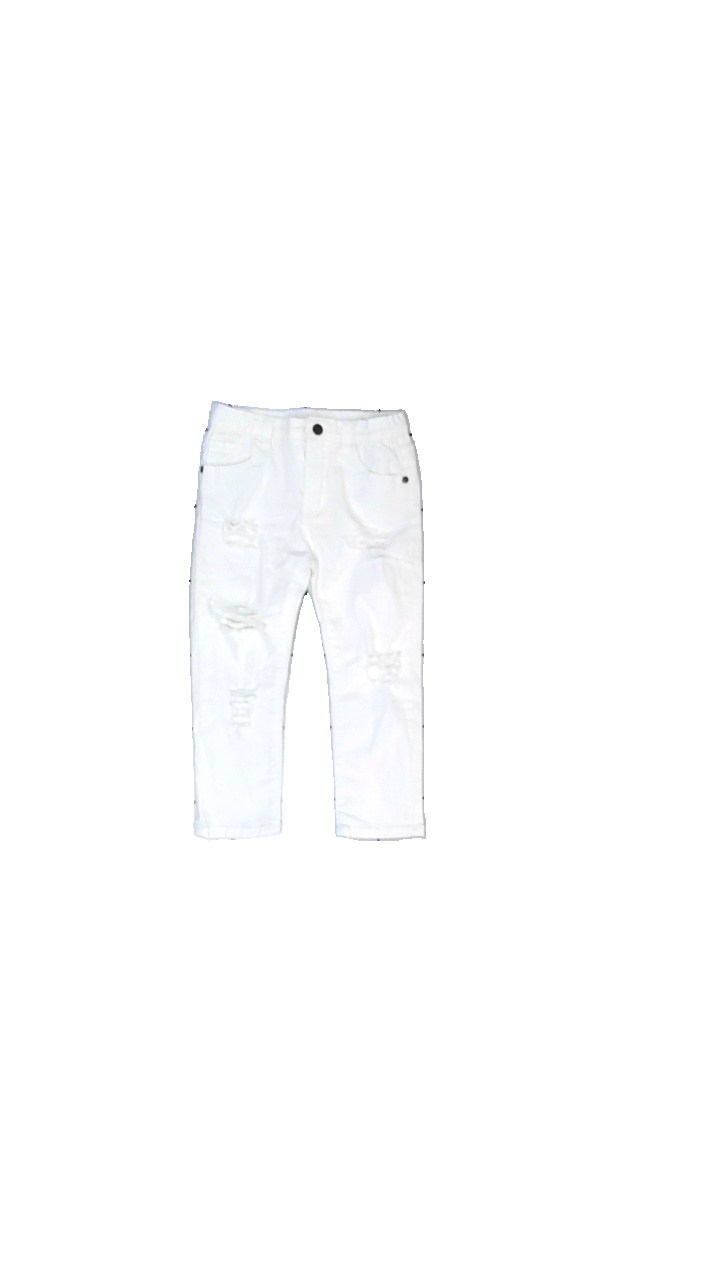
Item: Jeans (Children)
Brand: Memory Life
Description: jeans med hål
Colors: White
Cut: Tight
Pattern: Other
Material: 100% bomull
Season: All
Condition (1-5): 3
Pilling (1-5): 4
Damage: gult runt midja
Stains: Minor
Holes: Major
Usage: Export
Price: <50